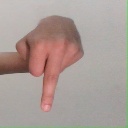
अक्षर: प